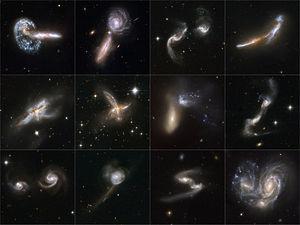
Nom des galaxies assemblées ici. Arp 148, VV 032, Mayall's Object, MCG+07-23-019 UGC 9618, VV 340, Arp 302, VV 340A, VV 340B, KPG 446B Arp 256, VV 352, MCG-02-01-051 NGC 6670 , NGC 6670A/B, VII Zw 812 NGC 6240, VV 617 ESO 593-8, ESO 593-IG008 NGC 454 UGC 8335, VV 250a, Arp 238, KPG 369B NGC 6786, UGC11415, VV 414, KPG 538, LEDA 62867 NGC 17, NGC 34* ESO 77-14, ESO 077-IG014, AM 2317-692 NGC 6050, IC 1179, Arp 272
L'interaction de galaxies est le résultat de la perturbation d'une galaxie par le champ gravitationnel d'une deuxième et réciproquement. Un exemple d'interaction mineure est le cas d'une galaxie satellite perturbant les bras d'une galaxie spirale primaire. Un exemple majeur d'une interaction serait la collision et la réunion de deux galaxies. À notre échelle, les galaxies sont tellement loin que nous avons peine à nous imaginer la distance, mais à l'échelle galactique, certaines sont plus proches que d'autres, ce qui donne lieu à des interactions massives.
Cosmos : Une odyssée à travers l'univers est une série télévisée documentaire américaine animée par Neil deGrasse Tyson. Il s'agit de la suite de la série des années 1980 Cosmos: A Personal Voyage, animée par Carl Sagan. Elle est produite par Seth MacFarlane et Ann Druyan, veuve de Sagan.